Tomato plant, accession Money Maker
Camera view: bottom (45 deg); turntable rotation: 150 degrees
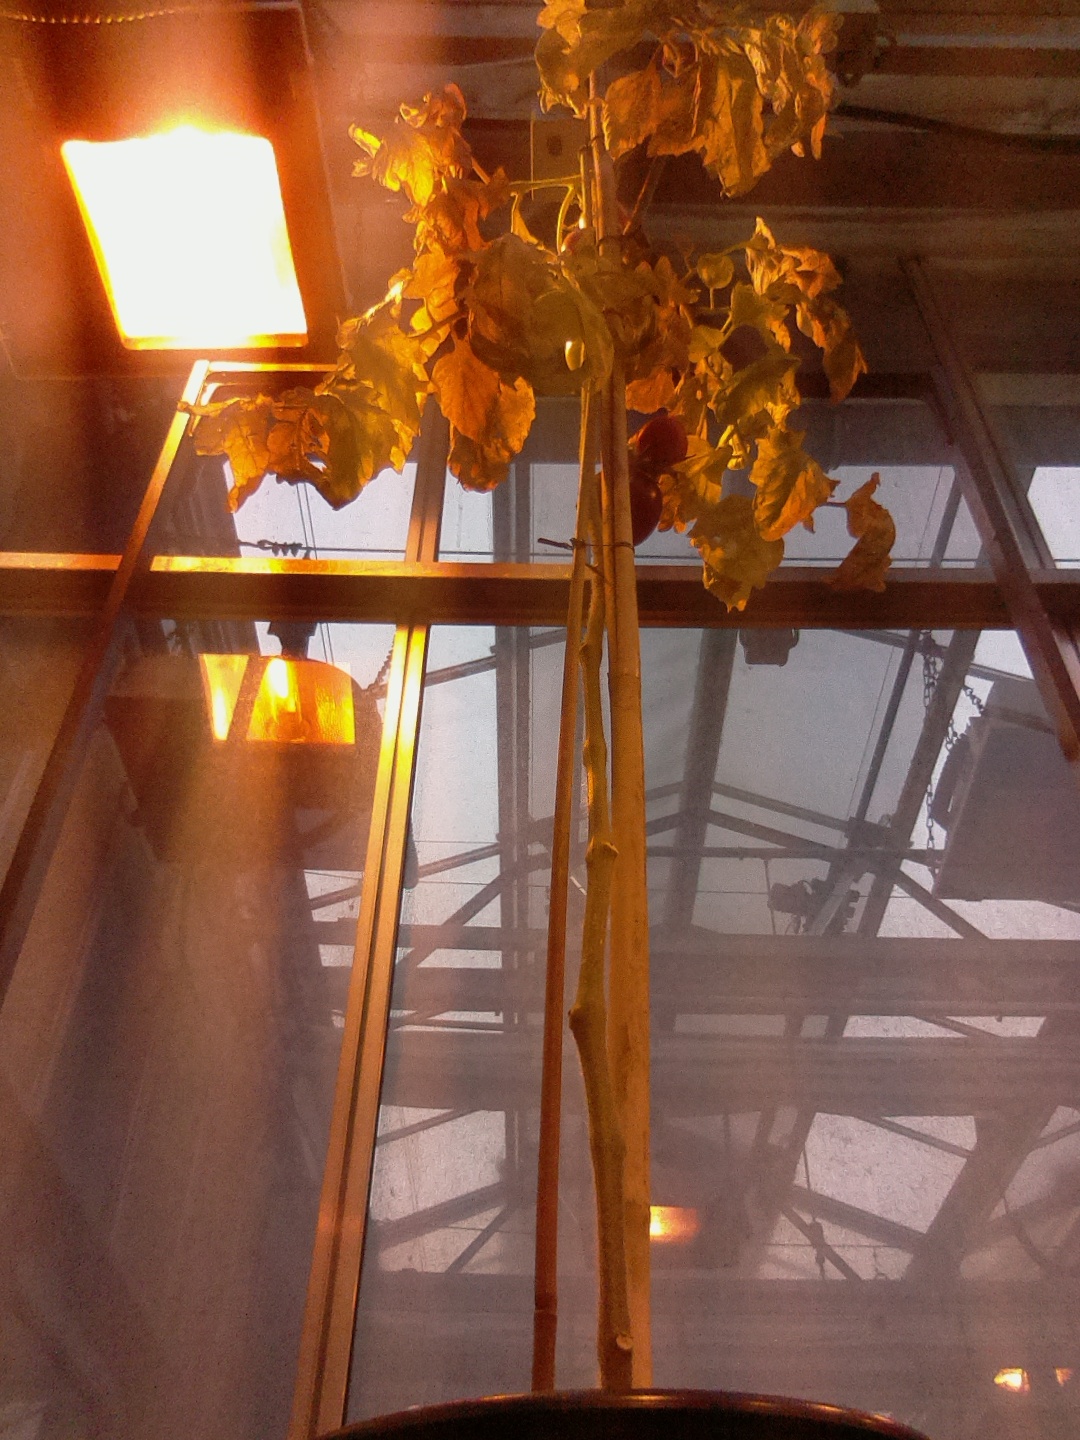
BBCH growth stage 87: 70%-80% of fruits show typical fully ripe color